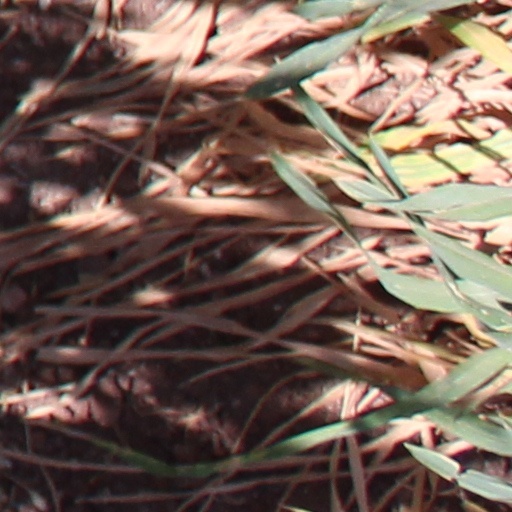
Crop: wheat